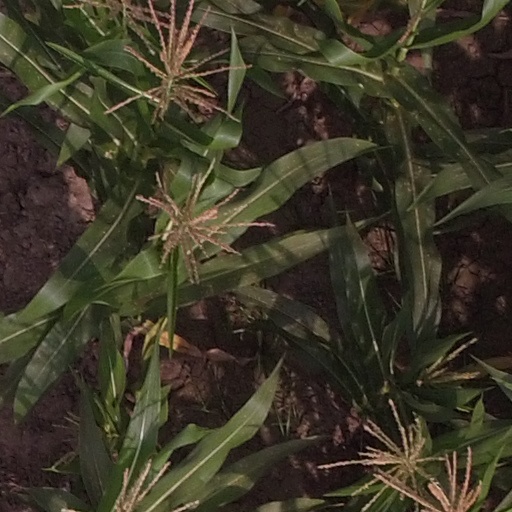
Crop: maize; corn